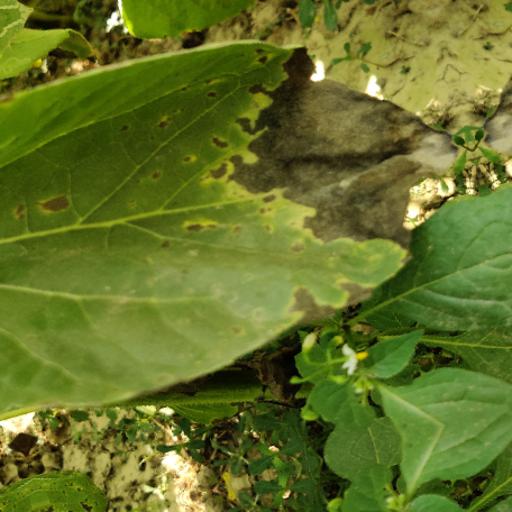
Label: Leaf_scars